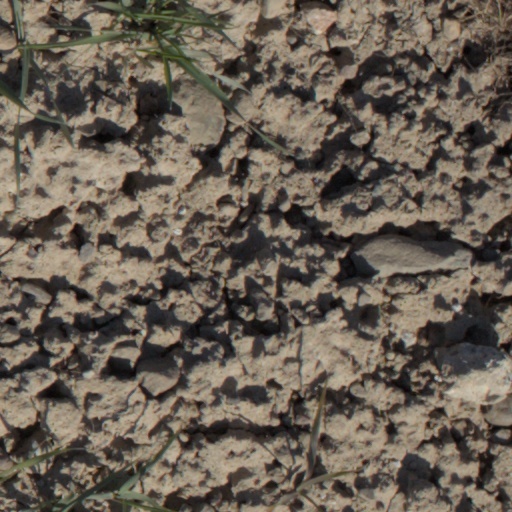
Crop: wheat